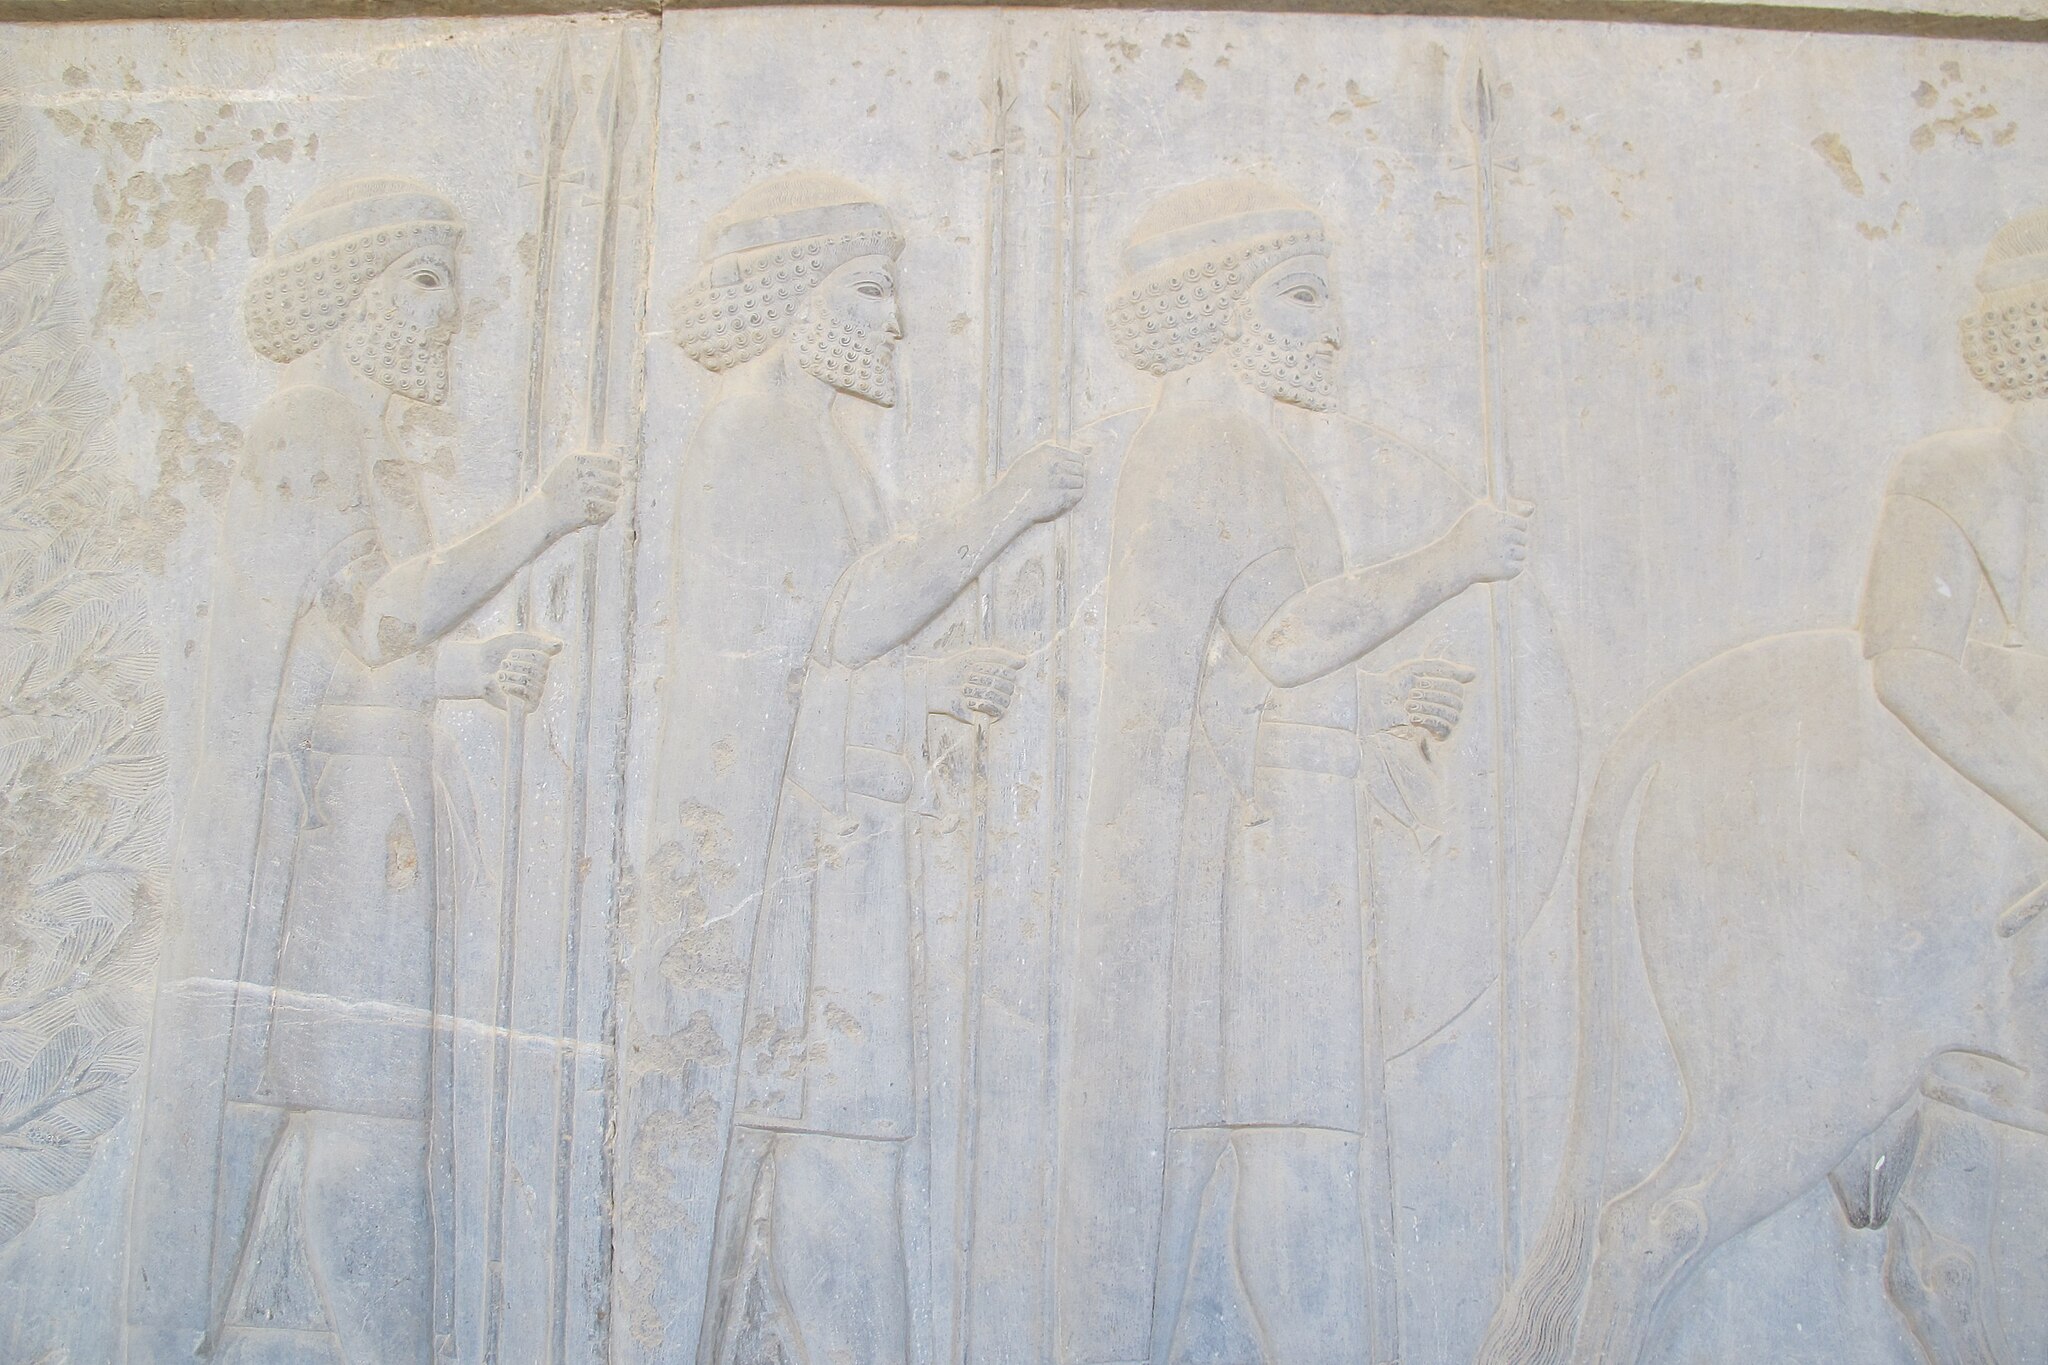
Title: تخت جمشید با عظمت 37
Date: 2016-07-17 00:01:54
Categories: Images from Wiki Loves Monuments 2018, Self-published work, Cultural heritage monuments in Iran with known IDs, Uploaded via Campaign:wlm-ir, Images from Wiki Loves Monuments in Marvdasht, 2016 in Persepolis, Images from Wiki Loves Monuments 2018 in Iran, Reliefs of Susian guards in Persepolis